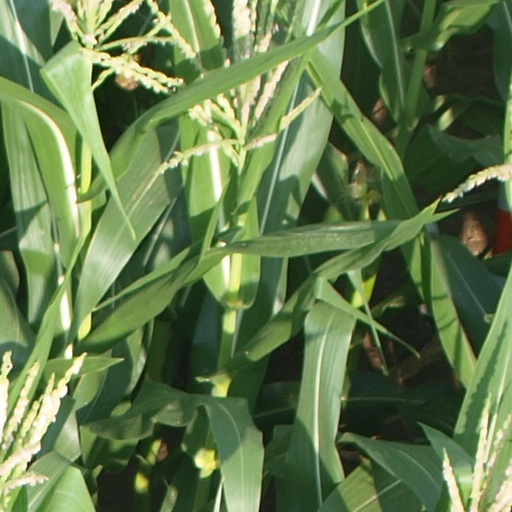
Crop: maize; corn